Gorczenica

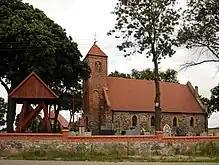
Church of the Holy Cross in Gorczenica, 14th century, later alterations

Gorczenica is a village in the administrative district of Gmina Brodnica, within Brodnica County, Kuyavian-Pomeranian Voivodeship, in north-central Poland. It lies approximately south of Brodnica and east of Toruń.